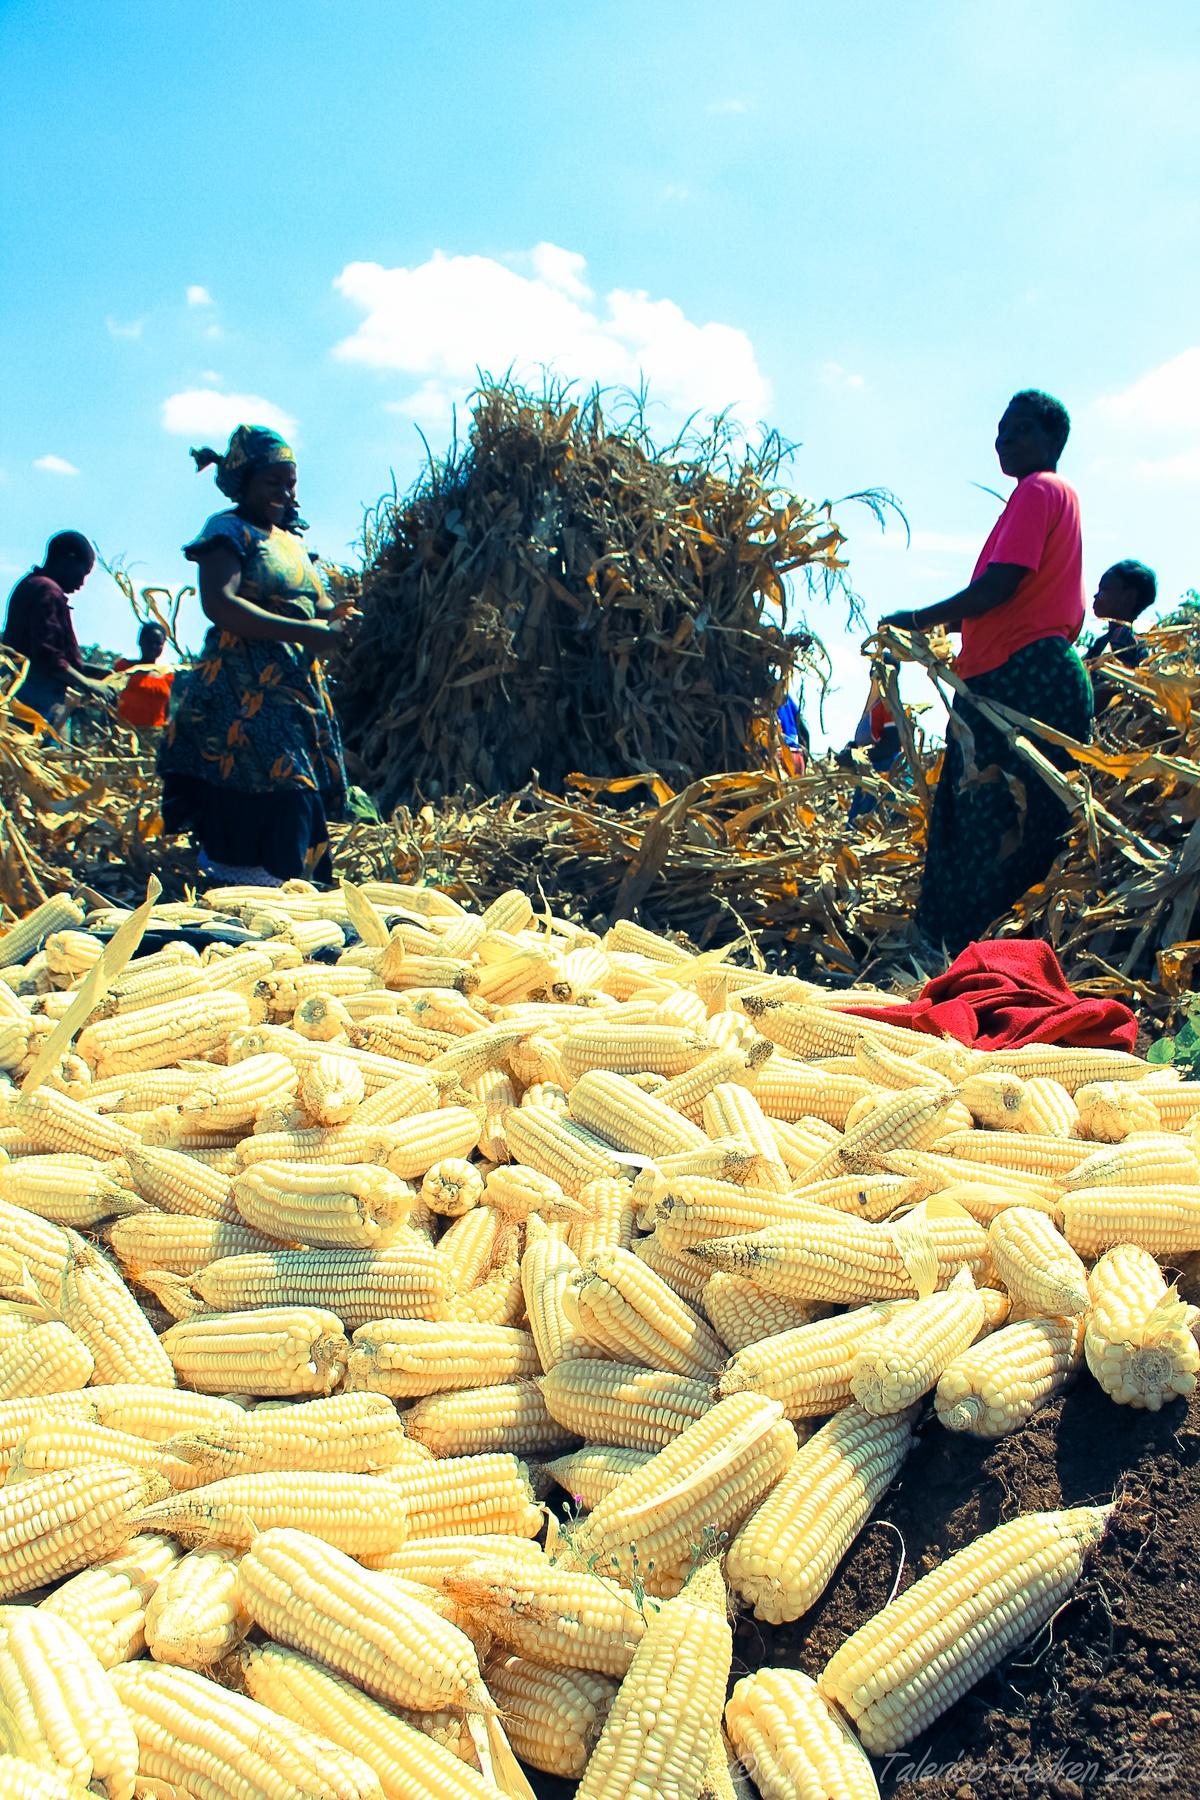
Zao la biashara lilijulikanalo kama mahindi, ambalo limevunwa kwa wingi na kutolewa maganda kwa ajili ya kupelekwa sokoni ili kupata wanunuzi ambao muda mwingine hulitumia zao kwa biashara ambapo kusaga ili kupata unga wa ugali ambao ununuliwa na watu kwa ajili ya chakula.